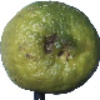
Label: Limes 1